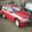
Label: automobile